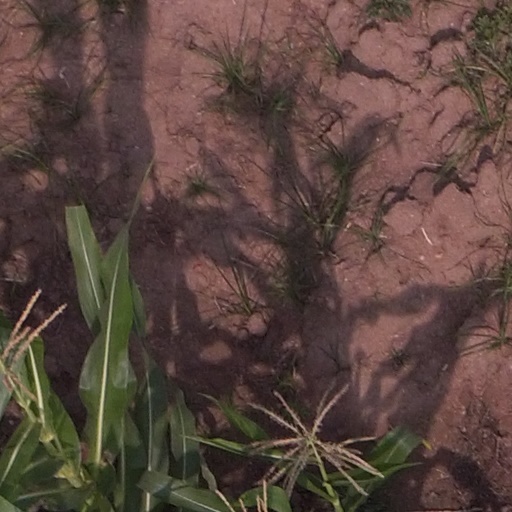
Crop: maize; corn